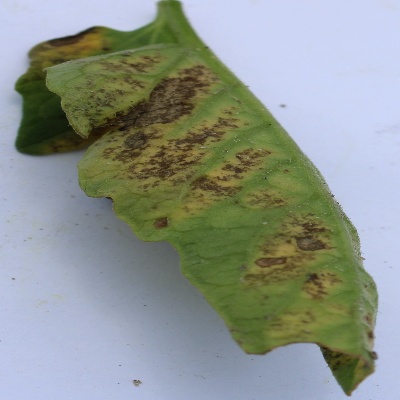
Crop: Tomato
Condition: septoria leaf spot